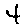
Label: 4